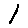
Label: 1